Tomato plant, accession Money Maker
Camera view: tilt-top (135 deg); turntable rotation: 210 degrees
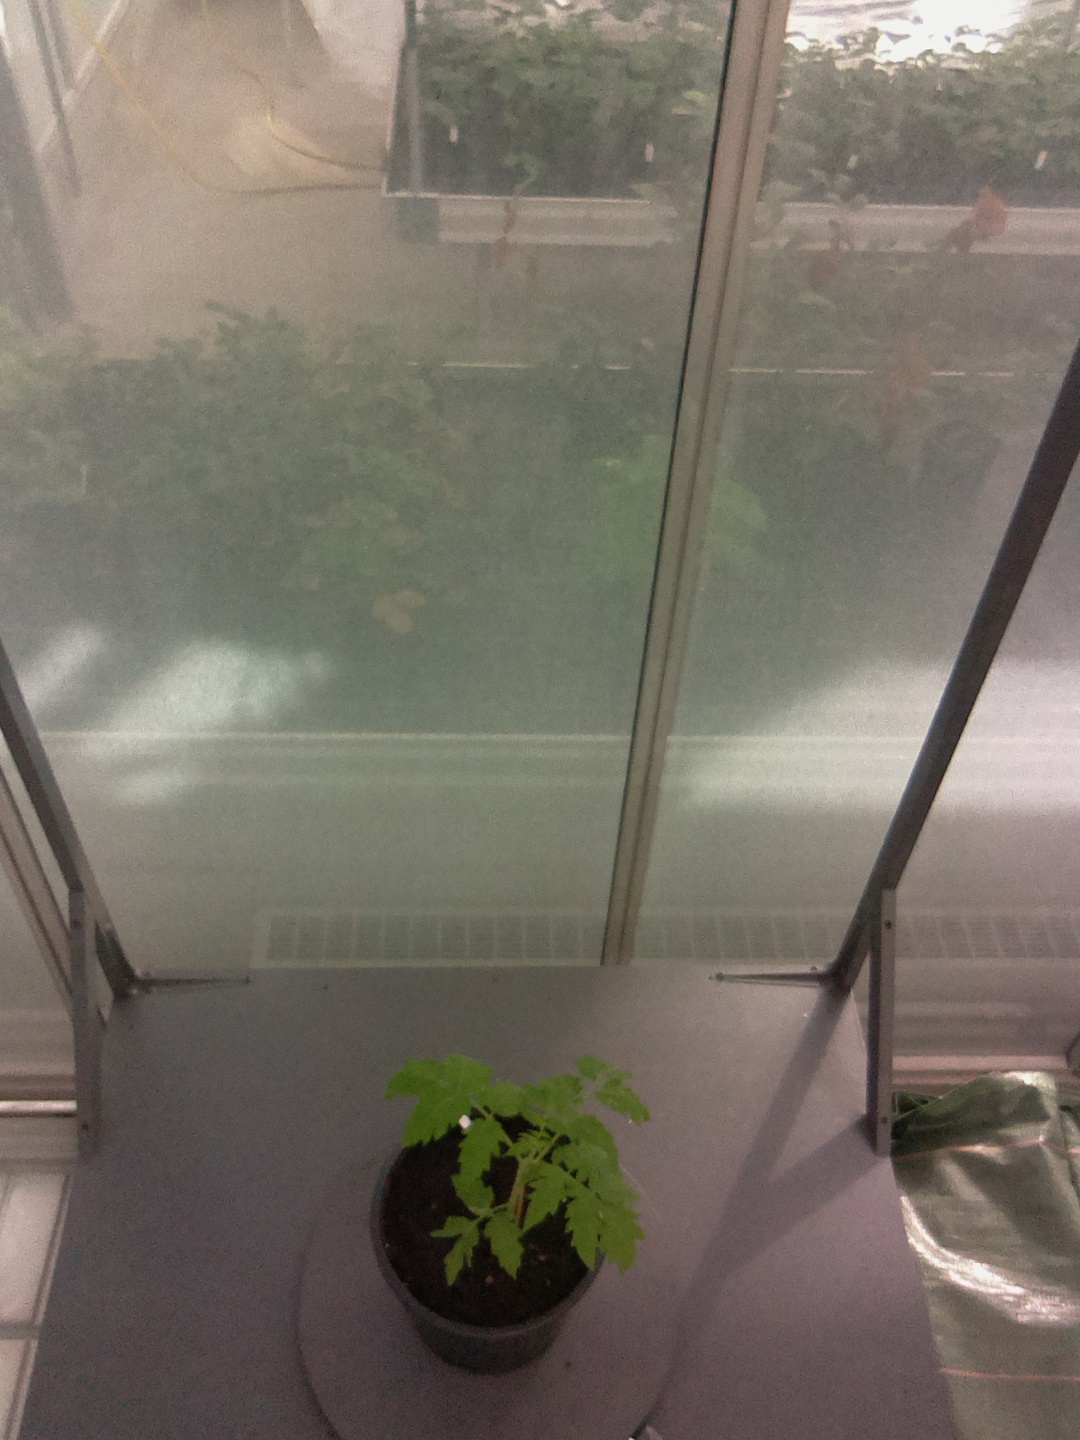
BBCH growth stage 13: 6 of true leaves visible